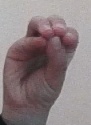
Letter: ha